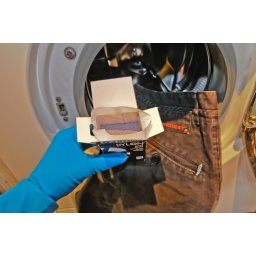
You colour your pants which you lay down in the window and had forgotten all about....